Syrgiannes Palaiologos

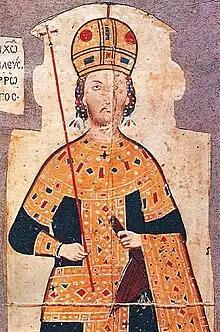
Emperor Andronikos III Palaiologos. In his turbulent career, Syrgiannes went from being one of his principal supporters to his foe.

In 1320, following the death of Michael IX Palaiologos (eldest son of Andronikos II and co-emperor from 1295 on), his son Andronikos III was crowned as co-emperor by Andronikos II. Although initially popular with his grandfather, the younger Andronikos and his entourage of young nobles, to which Syrgiannes belonged, had by that time caused the elder emperor's displeasure by their extravagance. Their excesses culminated in the mistaken-identity murder of the young emperor's younger brother, Manuel; enraged, the elder Andronikos annulled his grandson's titles, and a deep personal rift was opened between the two.